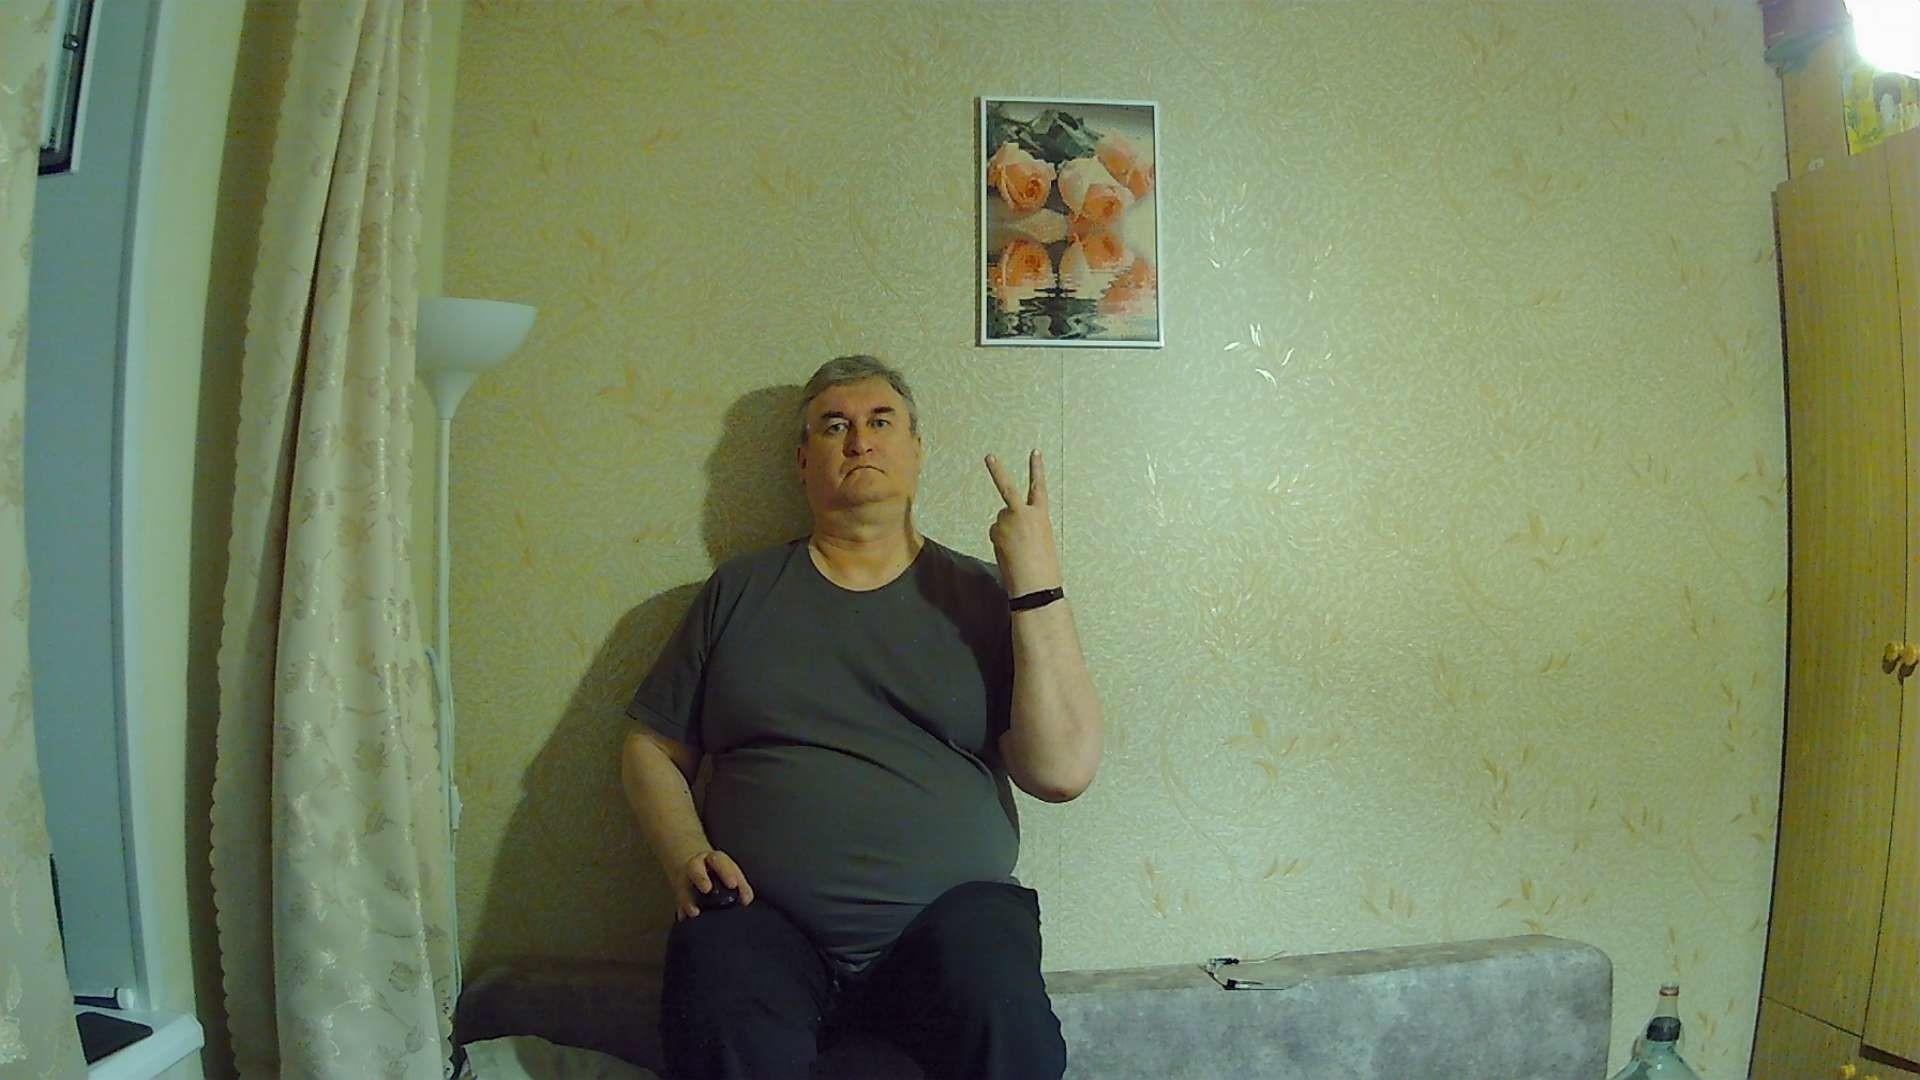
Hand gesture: peace_inverted